Maude Harcheb

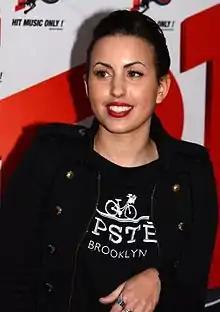
Maude in 2013

Maude Gabrielle Harcheb (born 1 July 1987), better known by her mononymous name Maude, is a French singer and dancer who took part in season 5 of the popular French reality television series "Les Anges de la téléréalité" broadcast on NRJ 12 channel. Maude's first album "#HoldUp" was released on 1 September 2014.